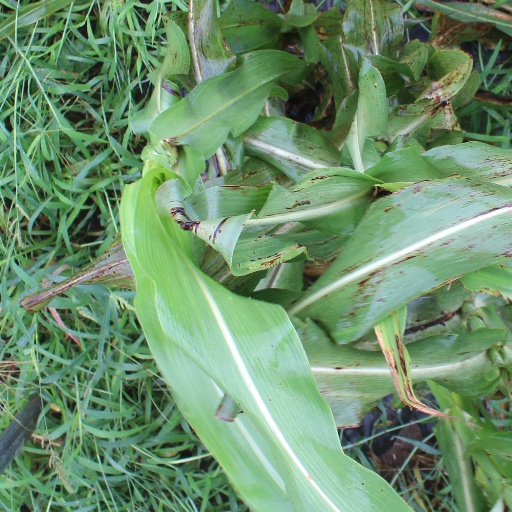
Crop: sorghum